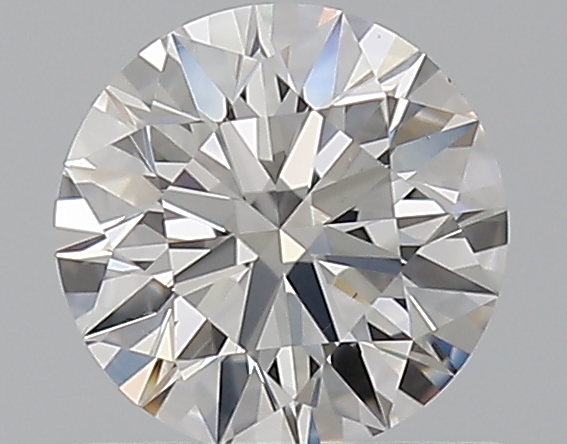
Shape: round
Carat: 0.63
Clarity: VS2
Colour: E
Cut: EX
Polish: EX
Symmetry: EX
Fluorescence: ST
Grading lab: GIA
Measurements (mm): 5.49 x 5.51 x 3.41